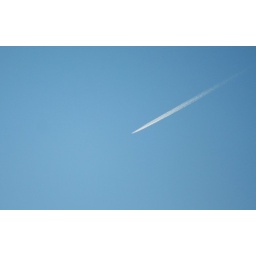
Not a cloud in the sky today. Well, none but this contrail.